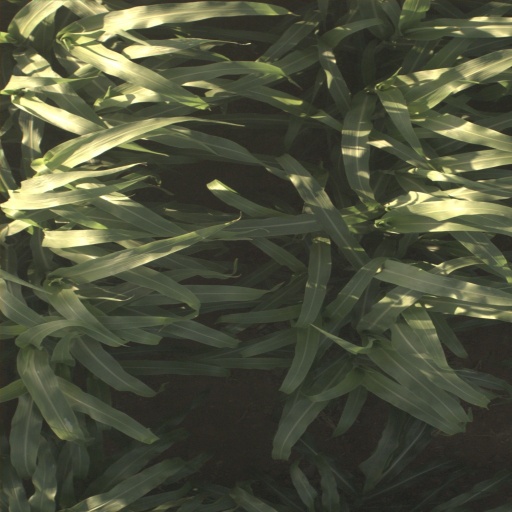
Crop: sorghum